Western station (CTA Humboldt Park branch)

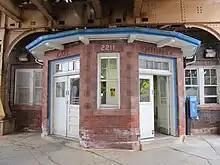
A brick station house, at street level, with an angled bay window. The windows have white trimming, while the doors and house cornice have blue trimmings.

Western had two wooden side platforms and a station house at street level. The station house, made of red pressed brick and white limestone trim with a stone sill and foundation, was designed similarly to other stations on the Logan Square branch, surviving examples of which are at California and Damen, with a corniced and dentiled front bay containing dual doors specifically marked "Entrance" and "Exit" and prolific use of terra cotta. Its platforms had hipped roof tin canopies in the center and decorative cast-iron railings with diamond designs. Unlike elsewhere on the "L", station houses on the Metropolitan had central heating and a basement. The Metropolitan's tracks and stations were constructed by the West Side Construction Company, a company with the same officers as the Metropolitan itself and the chief engineer of E. W. Elliot, with steel and iron from the Carnegie Steel Company.